IMac (Intel-based)

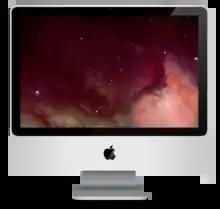
24-inch Aluminum iMac

In August 2007, Apple introduced a complete redesign of the iMac, featuring an aluminum, glass and plastic enclosure. It has a black, plastic backplate that is not user-removable. The 17-inch model was completely removed from the lineup, and it was available only in 20-inch and 24-inch models. The 24-inch model's display has better contrast and color conformity over a wide range of viewing angles. There is only one visible screw on the entire computer, located at the base of the iMac for accessing the memory slots. A plastic model from the previous generation remained as an option for education buyers.